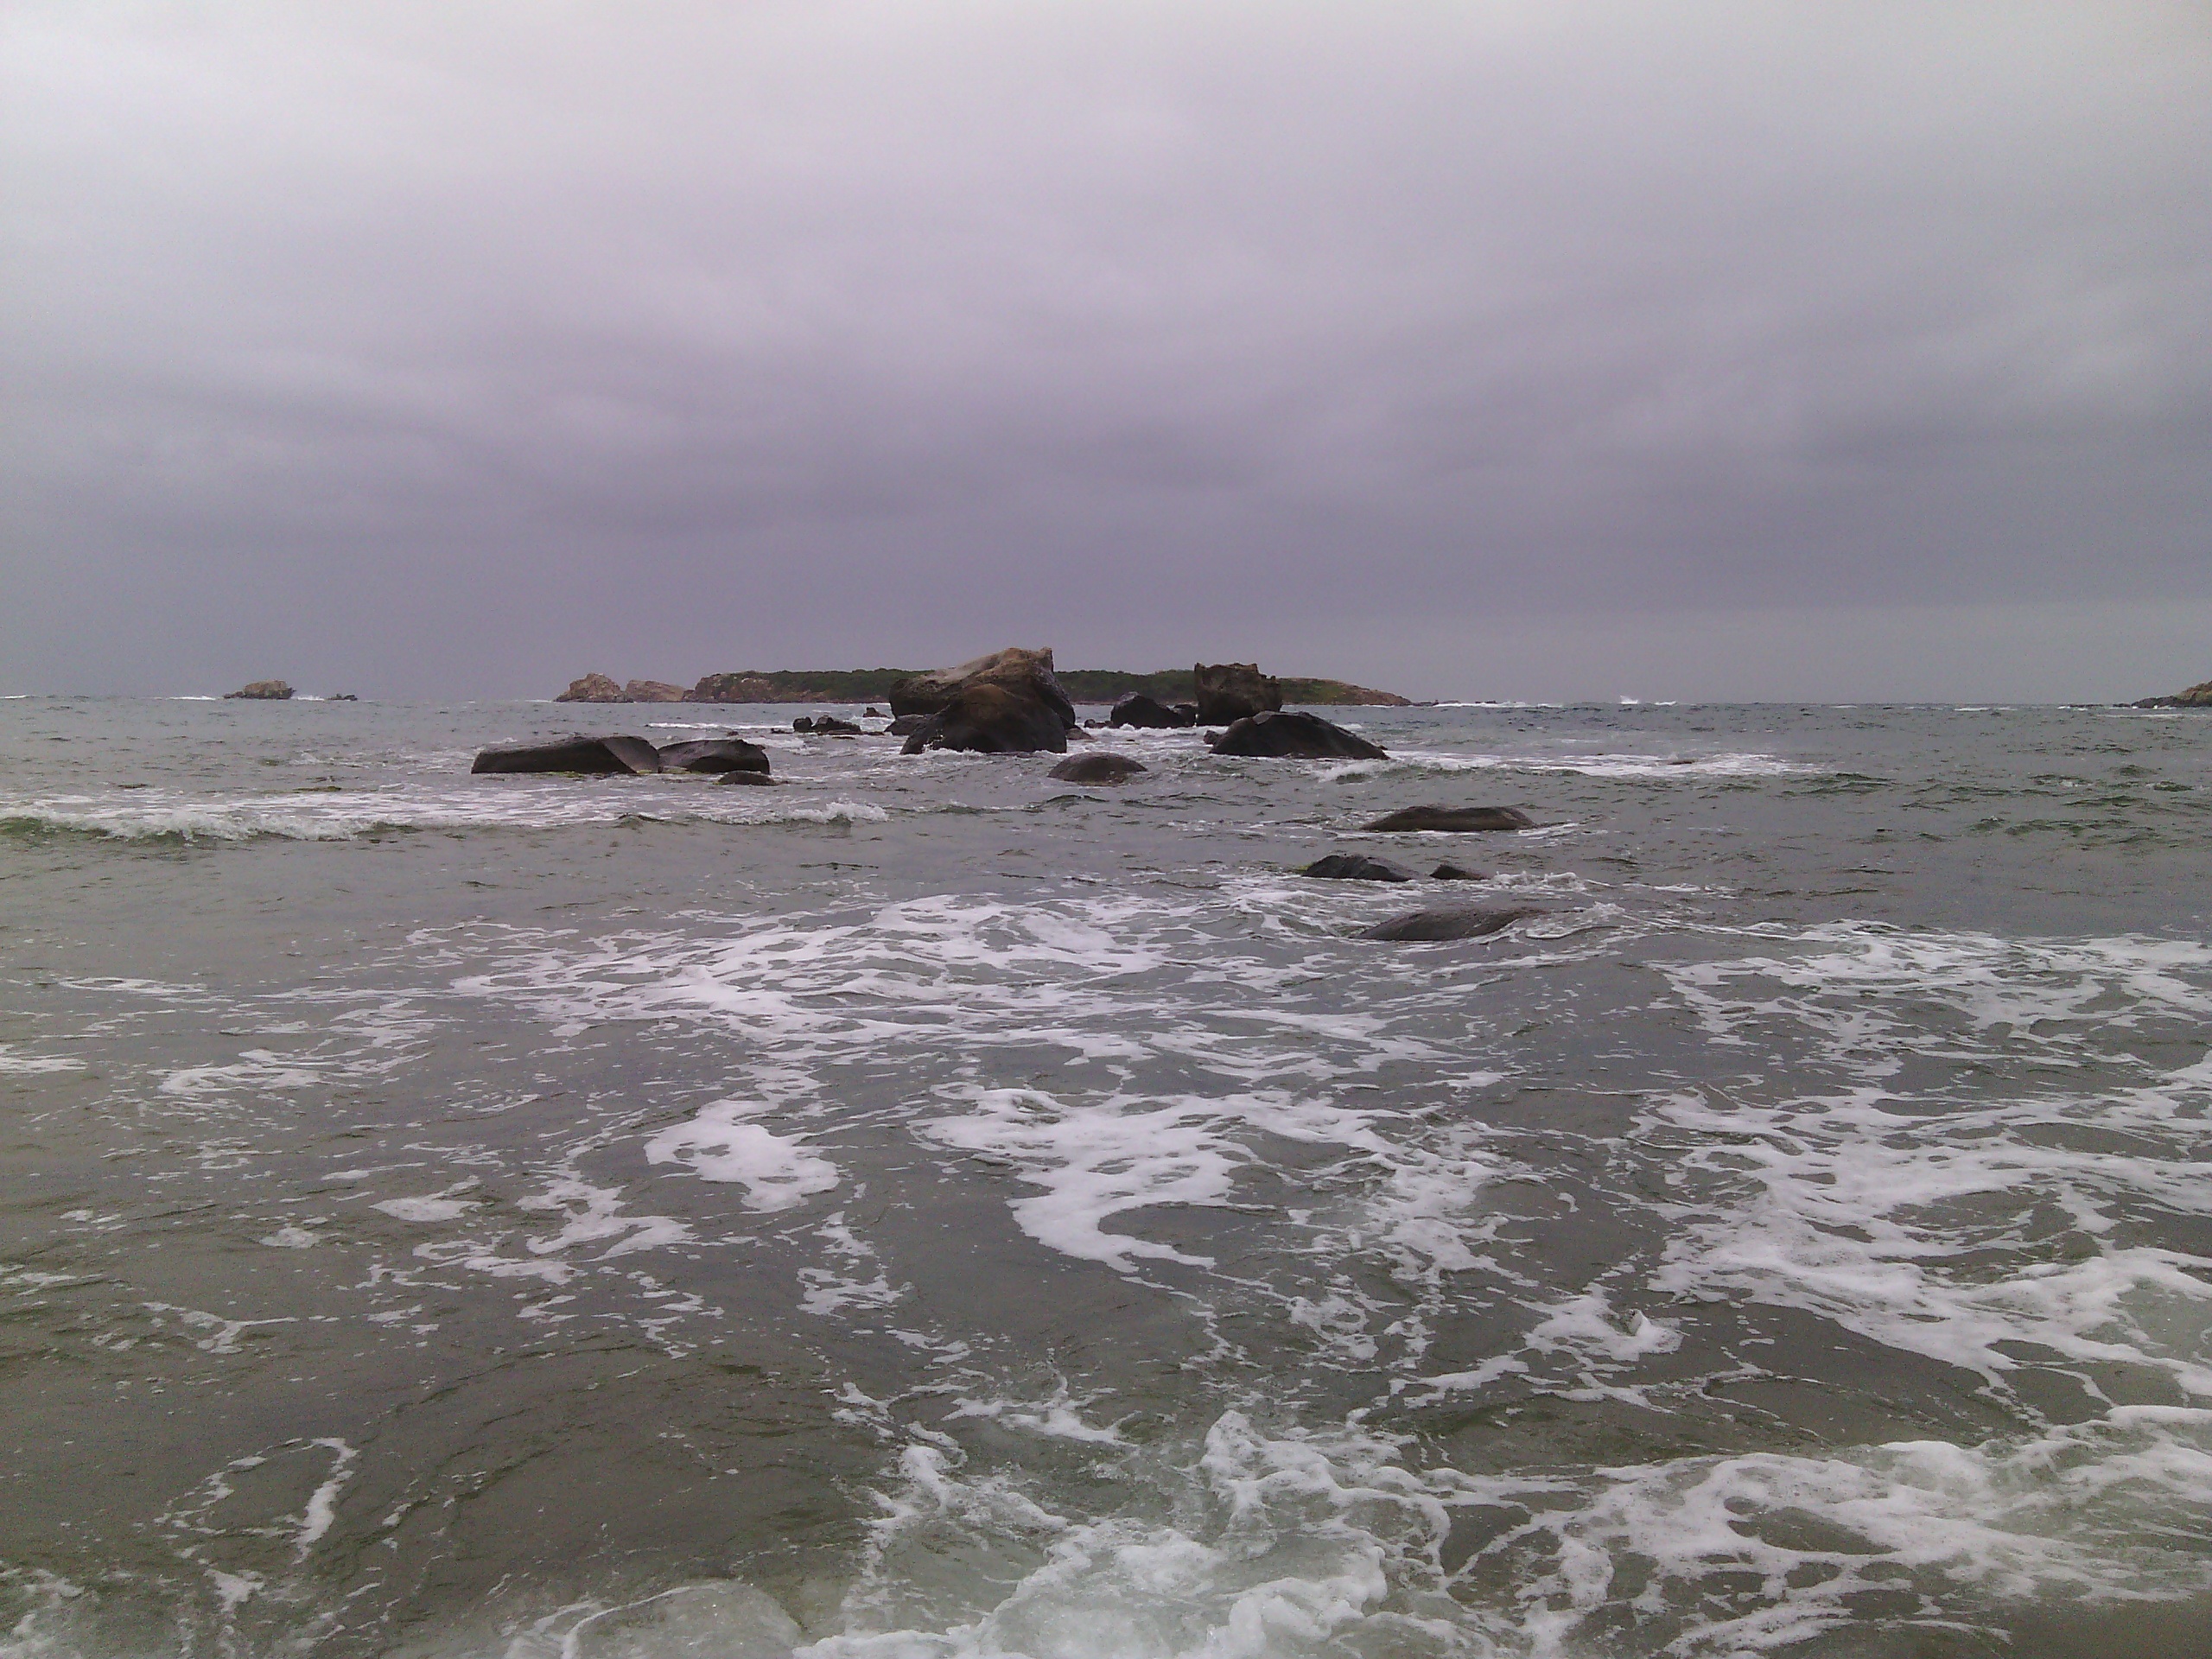
beach, sea, coast, water, rock, ocean, shore, wave, weather, bay, body of water, wind wave